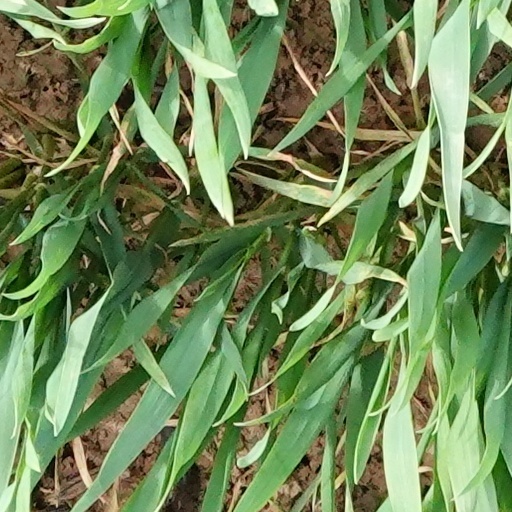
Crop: wheat